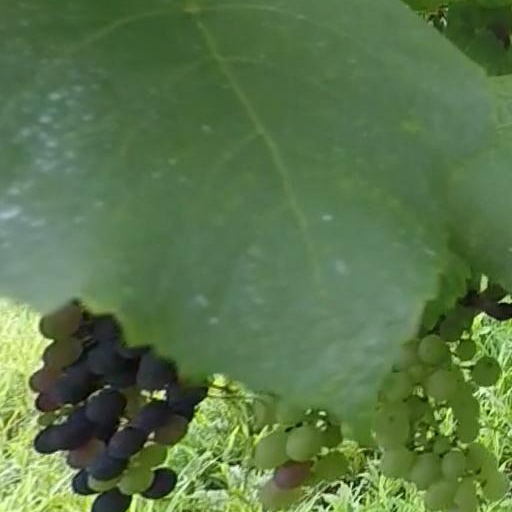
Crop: grape